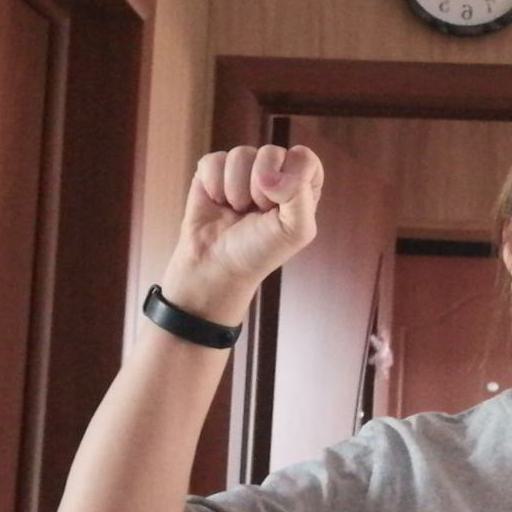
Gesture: fist